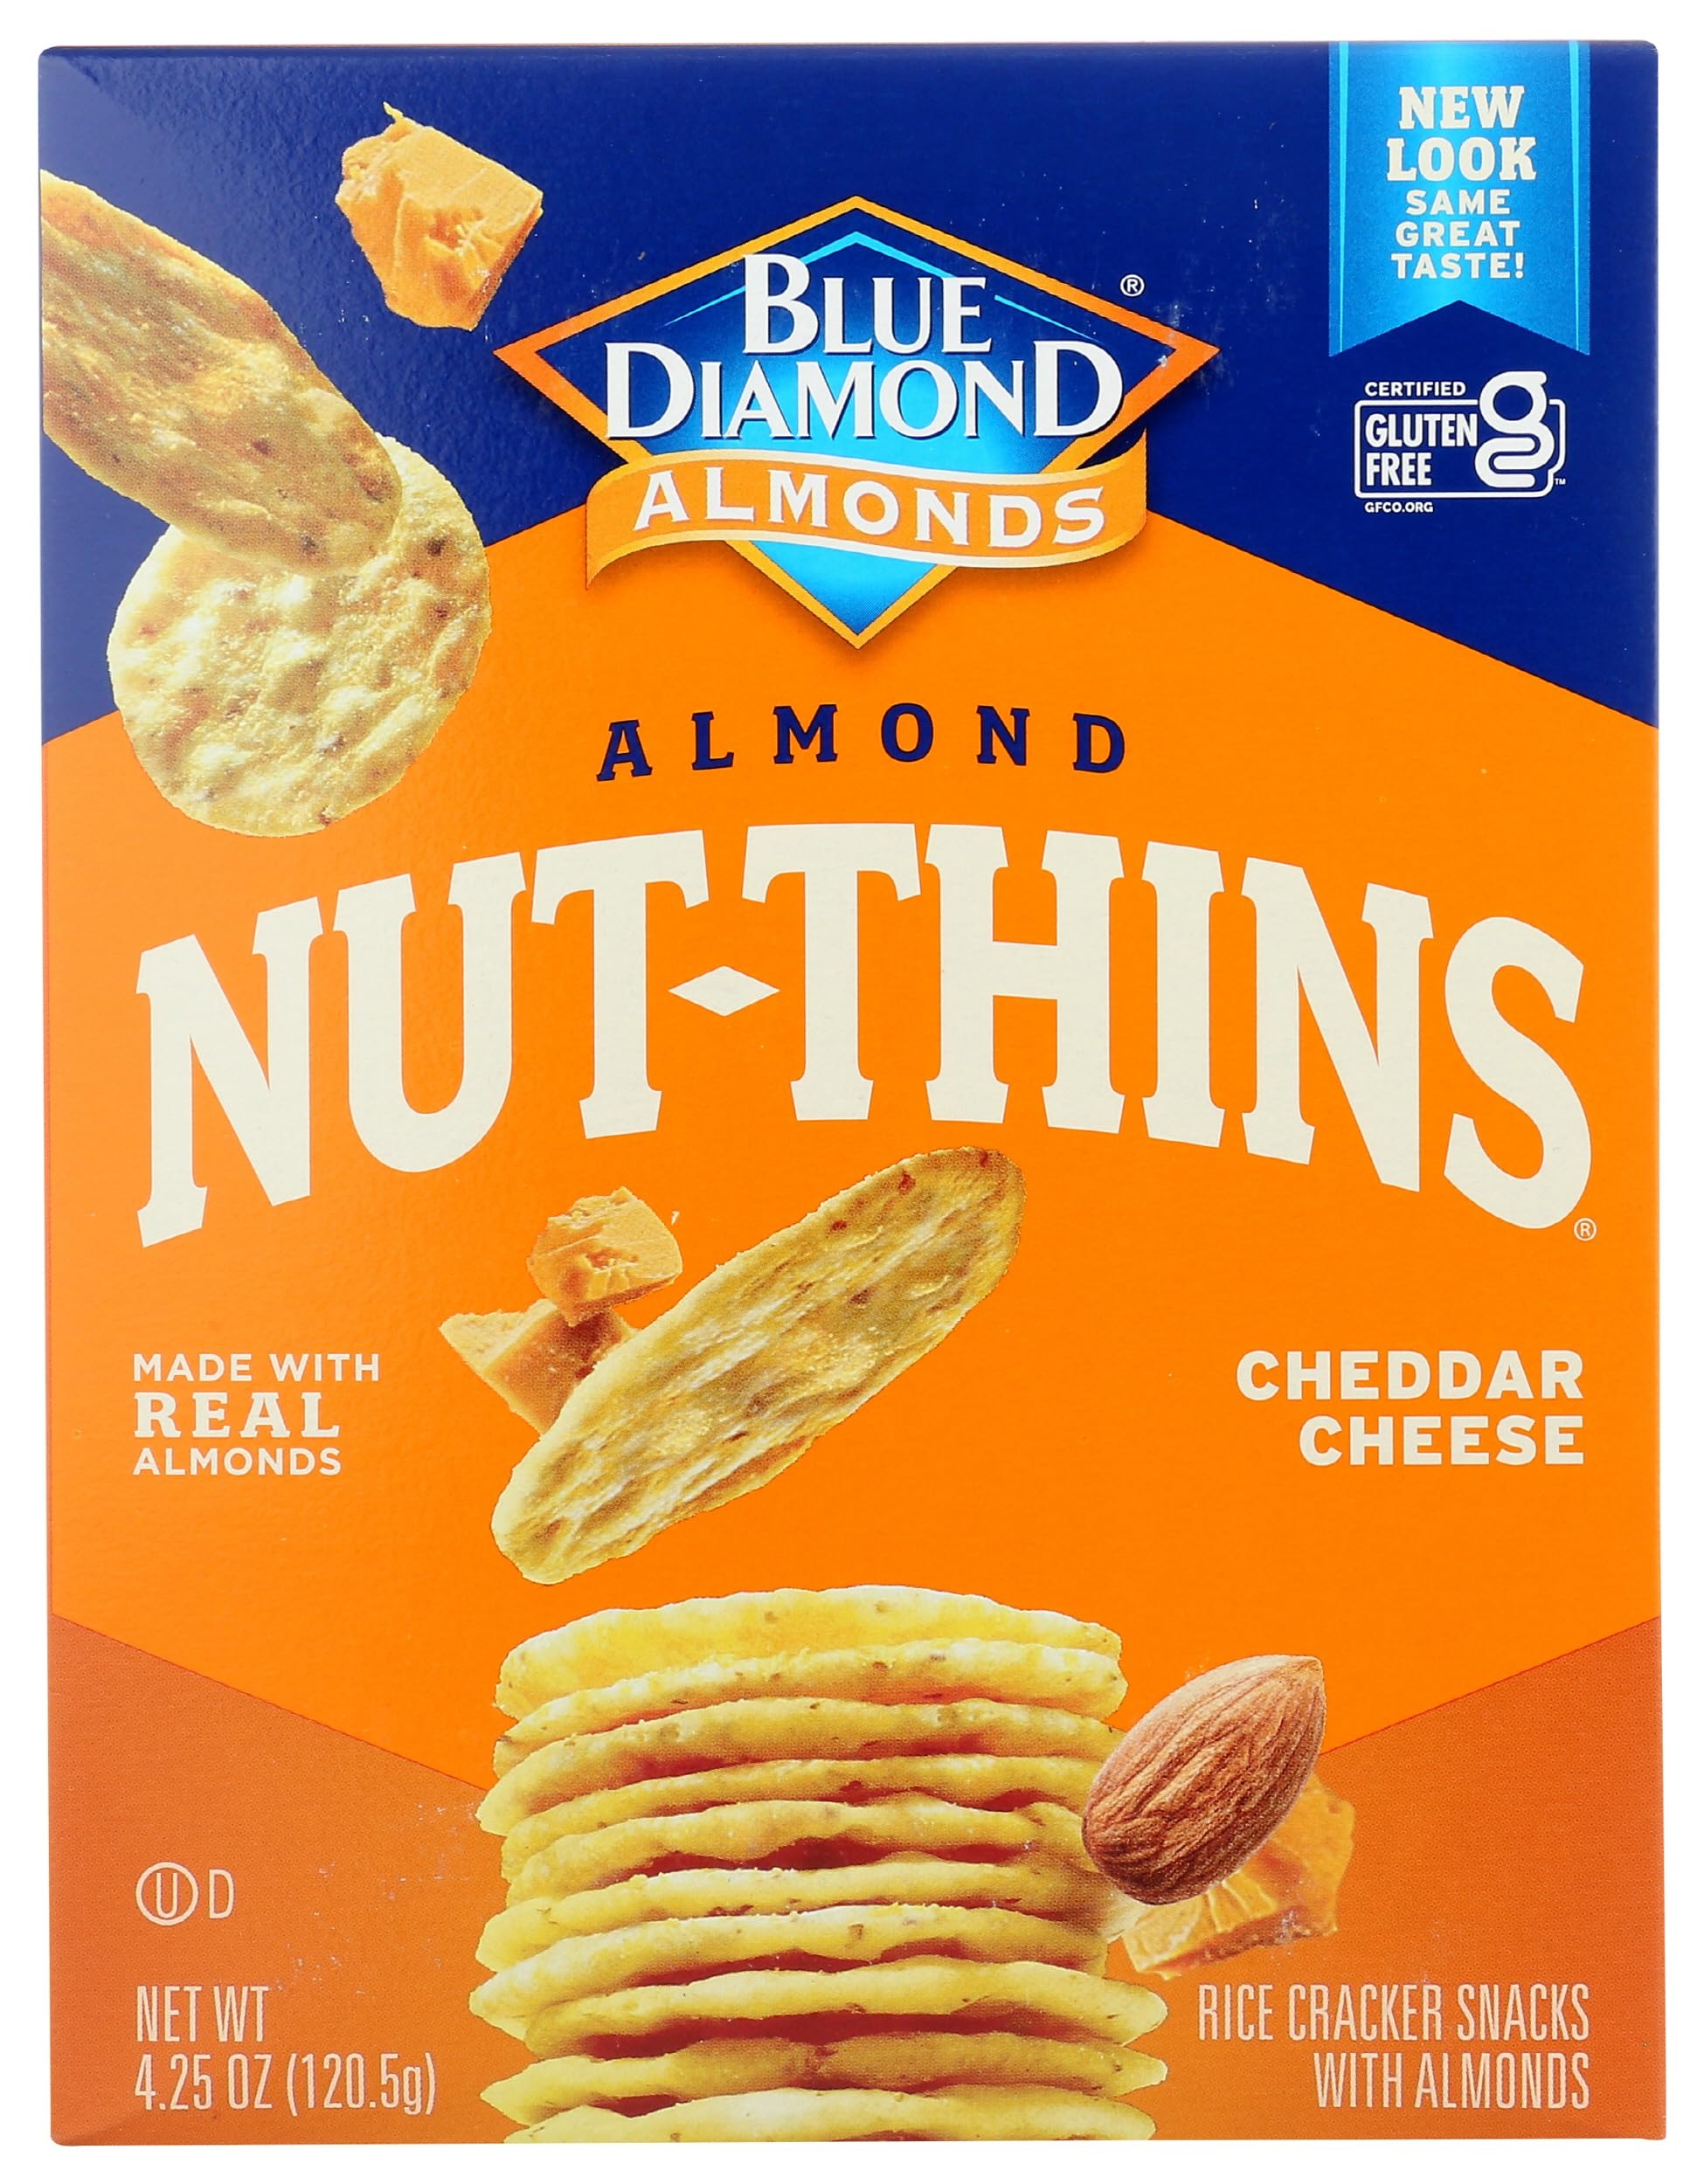
Item Name: Blue Diamond Almond Nut-Thins Cracker Snacks - Cheddar Cheese - 4.25 oz
Bullet Point 1: The package length of the product is 7.8 inches
Bullet Point 2: The package width of the product is 5.5 inches
Bullet Point 3: The package height of the product is 2.5 inches
Bullet Point 4: Package Weight: 0.400 pounds
Value: 4.2
Unit: Ounce

Price: 3.555